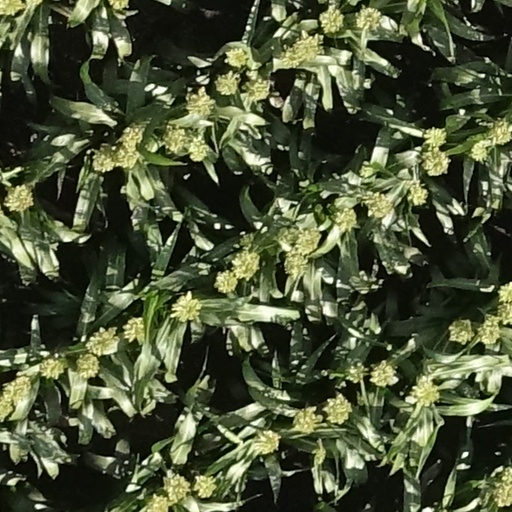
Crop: sorghum